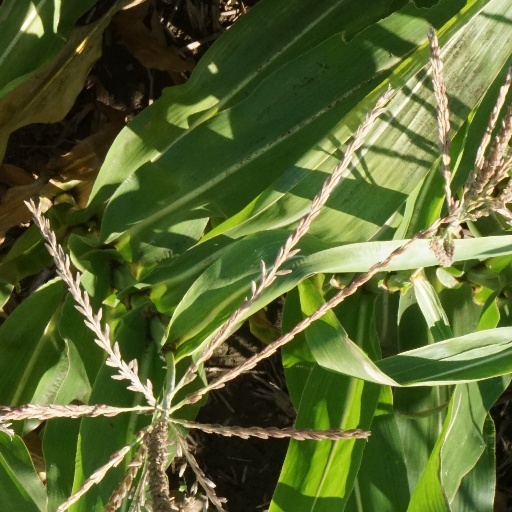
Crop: maize; corn